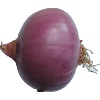
Label: Onion Red Peeled 1